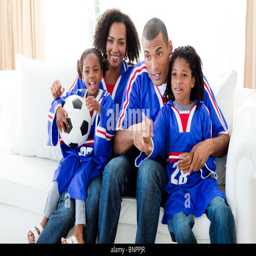
family watching a football match at home